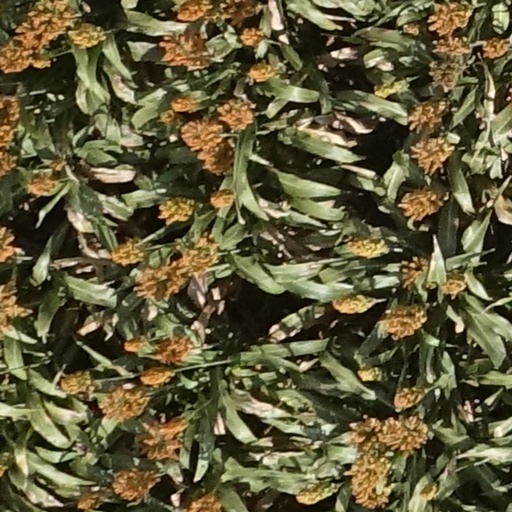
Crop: sorghum